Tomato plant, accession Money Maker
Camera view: bottom (45 deg); turntable rotation: 270 degrees
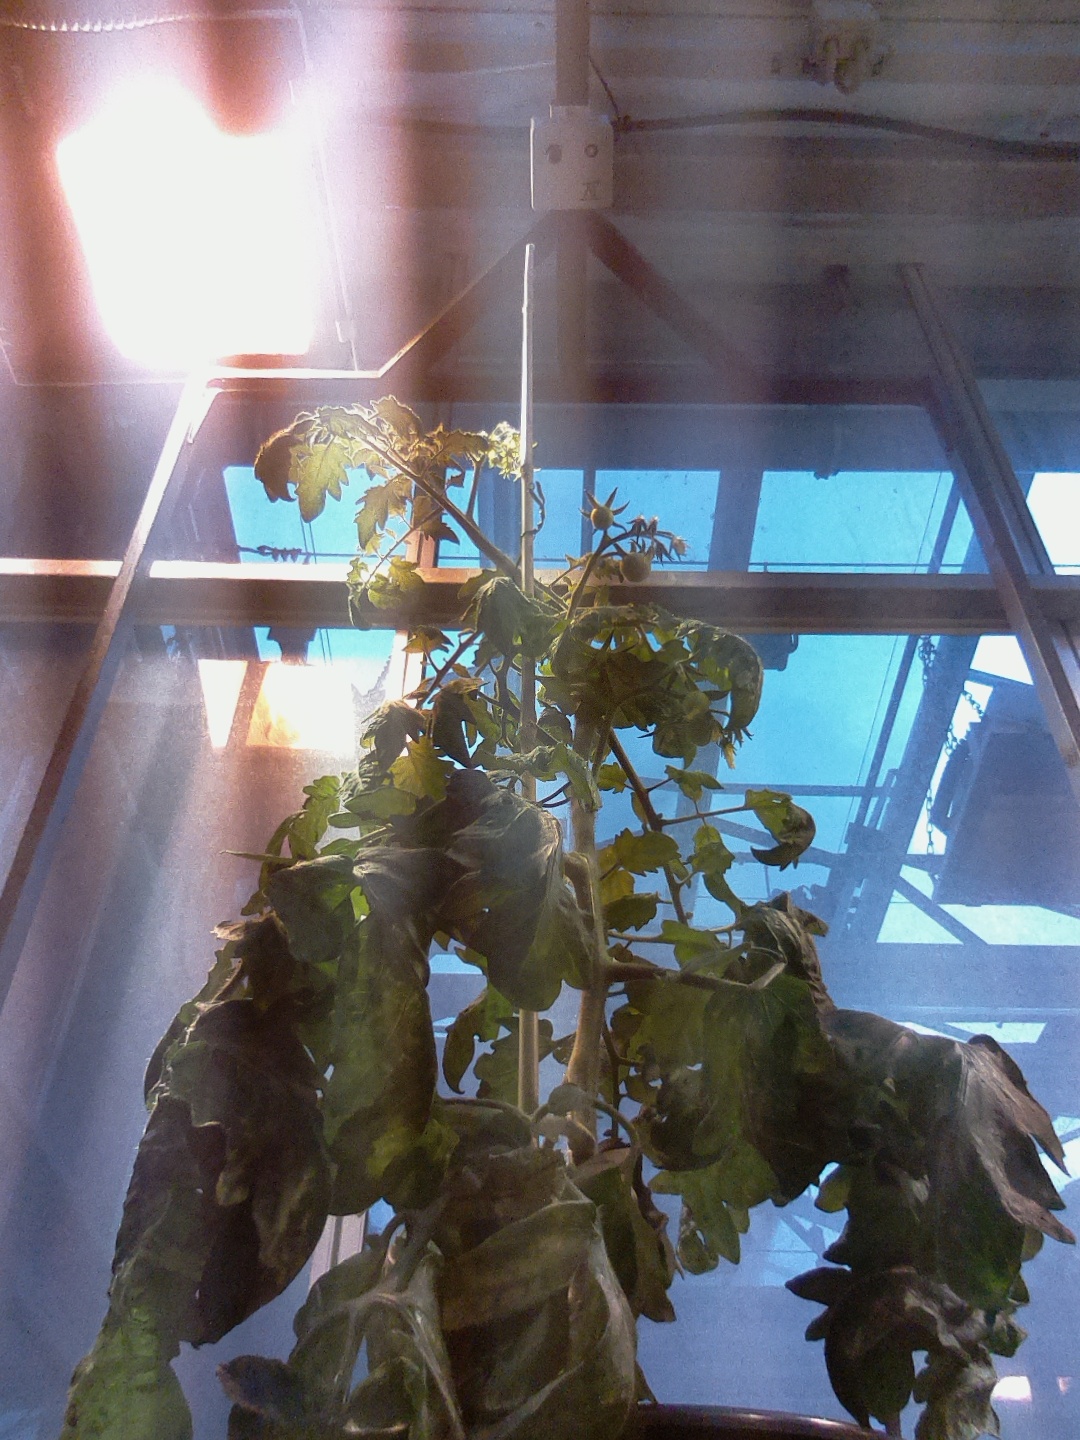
BBCH growth stage 71: 10%-20% of final fruit size